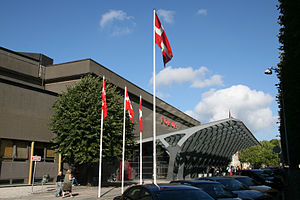
Forum København
Forum i 2006
Forum København er en udstillings- og koncerthal på Frederiksberg ca. 15-20 minutters gang fra Københavns rådhusplads. Kapaciteten på udstillingsområdet er i alt 5.000 m² netto og 8.000 m² brutto. Ved koncerter er der mulighed for op til 10.000 tilskuere. Hallen er søjlefri og har blandt andet dannet ramme om 40 udgaver af Københavns seksdagesløb. I dag anvendes hallen bl.a. til koncerter, loppemarkeder, fagmesser, udstillinger og mange private firmafester og events. På årsbasis besøges hallen af ca. 500.000 gæster. Forum har været ejet af Poul og Morten Sundberg siden 1996 hvor de købte Forum af Frederiksberg Kommune. Forum CPH lejer Forum.